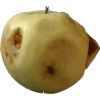
Label: Apple hit 1